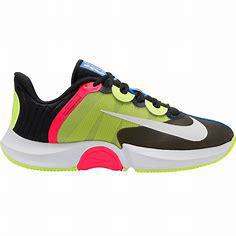
Brand: Nike
Model: Court Air Zoom GP Turbo